Carmen Țurlea

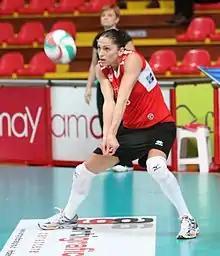

Carmen Țurlea (born 18 November 1975 Cisnadie) is a Romanian female volleyball player, who plays as an opposite.